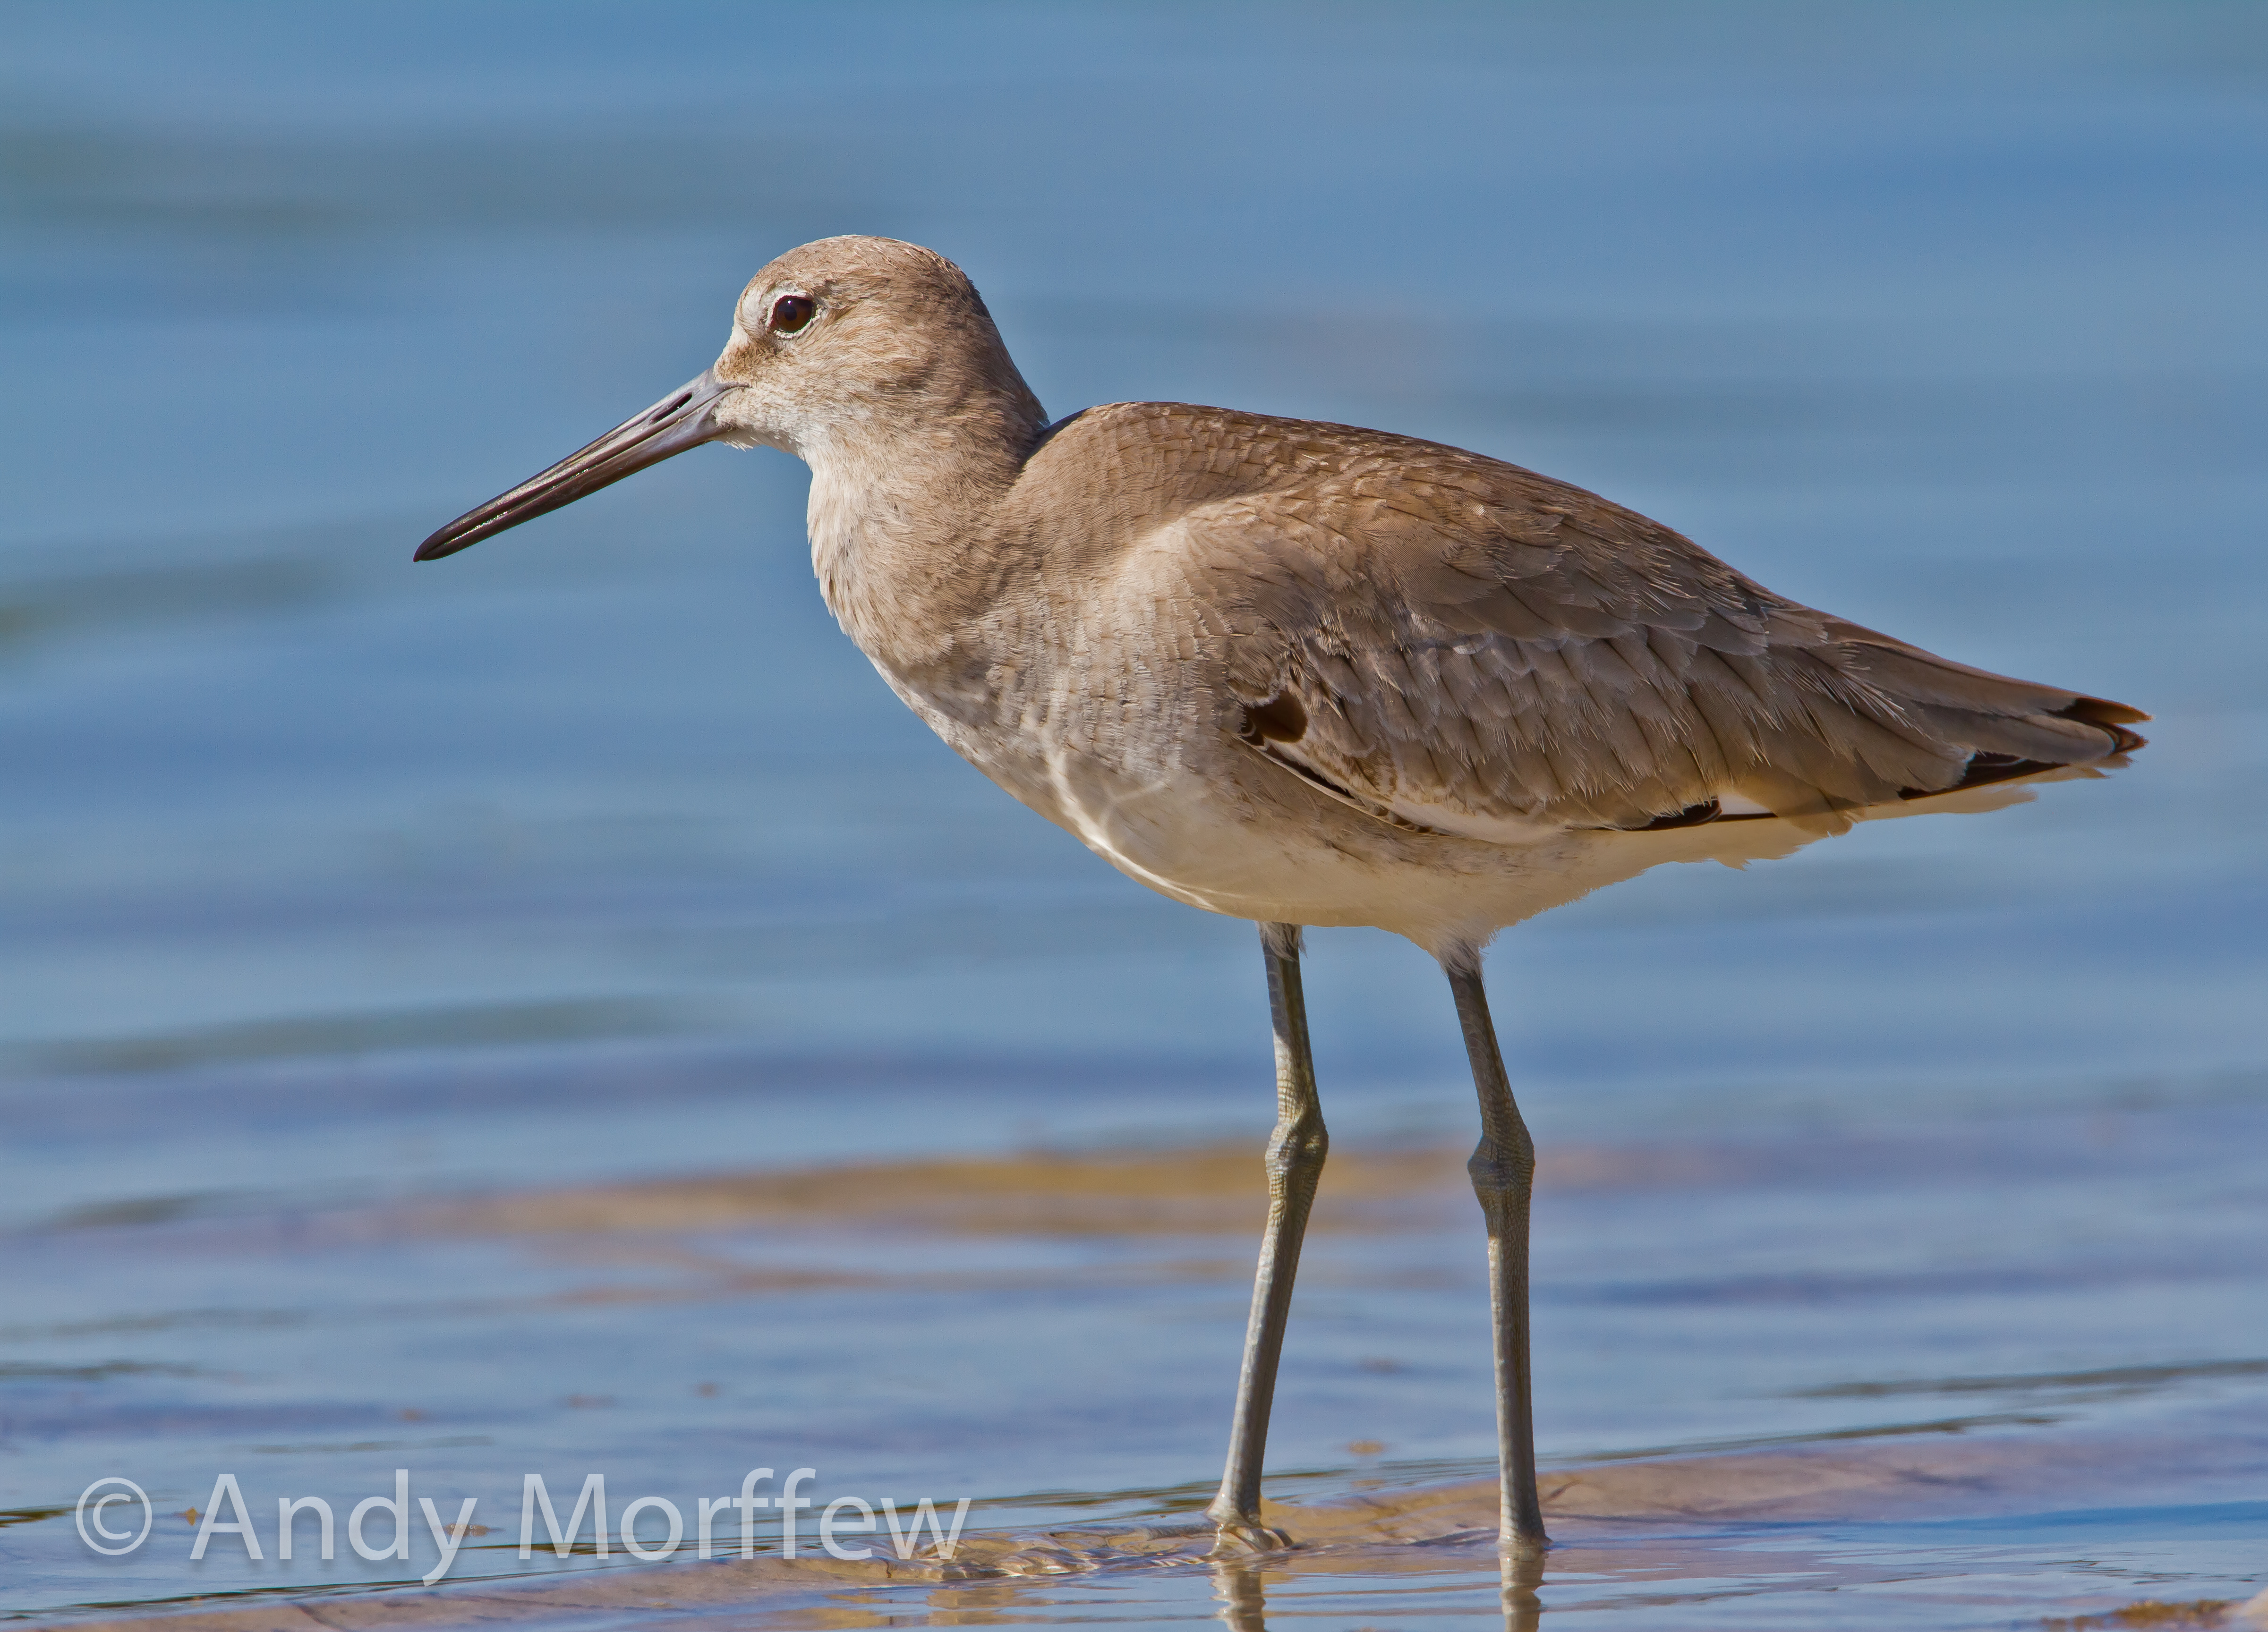
beach, bird, wildlife, beak, island, fauna, vertebrate, marco, birdperfect, florida, stilt, shorebird, sandpiper, andymorffew, morffew, naturethroughthelens, avianexcellence, redshank, willet, tigertail, charadriiformes, calidrid, red backed sandpiper